VMFP-3

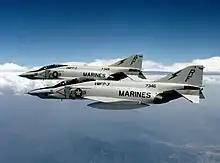
Two RF-4B Phantoms in flight

In 1990, Marine tactical reconnaissance was taken over by the Advanced Tactical Airborne Reconnaissance System, carried by McDonnell Douglas F/A-18D Hornet aircraft of Marine fighter attack squadrons (VMFA). Consequently, all RF-4Bs were retired and VMFP-3 was disbanded.